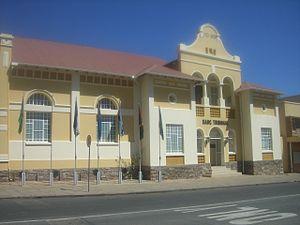
La Namibie, en forme longue la république de Namibie, est un pays situé en Afrique australe.